Worthington, Leicestershire

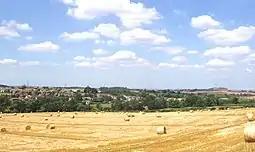
Worthington village seen from Middle Brand, with Breedon-on-the-Hill in the distance

Worthington is a village and civil parish in North West Leicestershire, England, about north of the town of Coalville and a similar distance north-east of the market town of Ashby-de-la-Zouch. The population of the civil parish (including Gelsmoor, Griffydam and Newbold) at the 2011 census was 1,461. The village is about from East Midlands Airport and junction 23a of the M1 motorway where it meets the A42 road. The parish also includes the hamlet of Newbold.